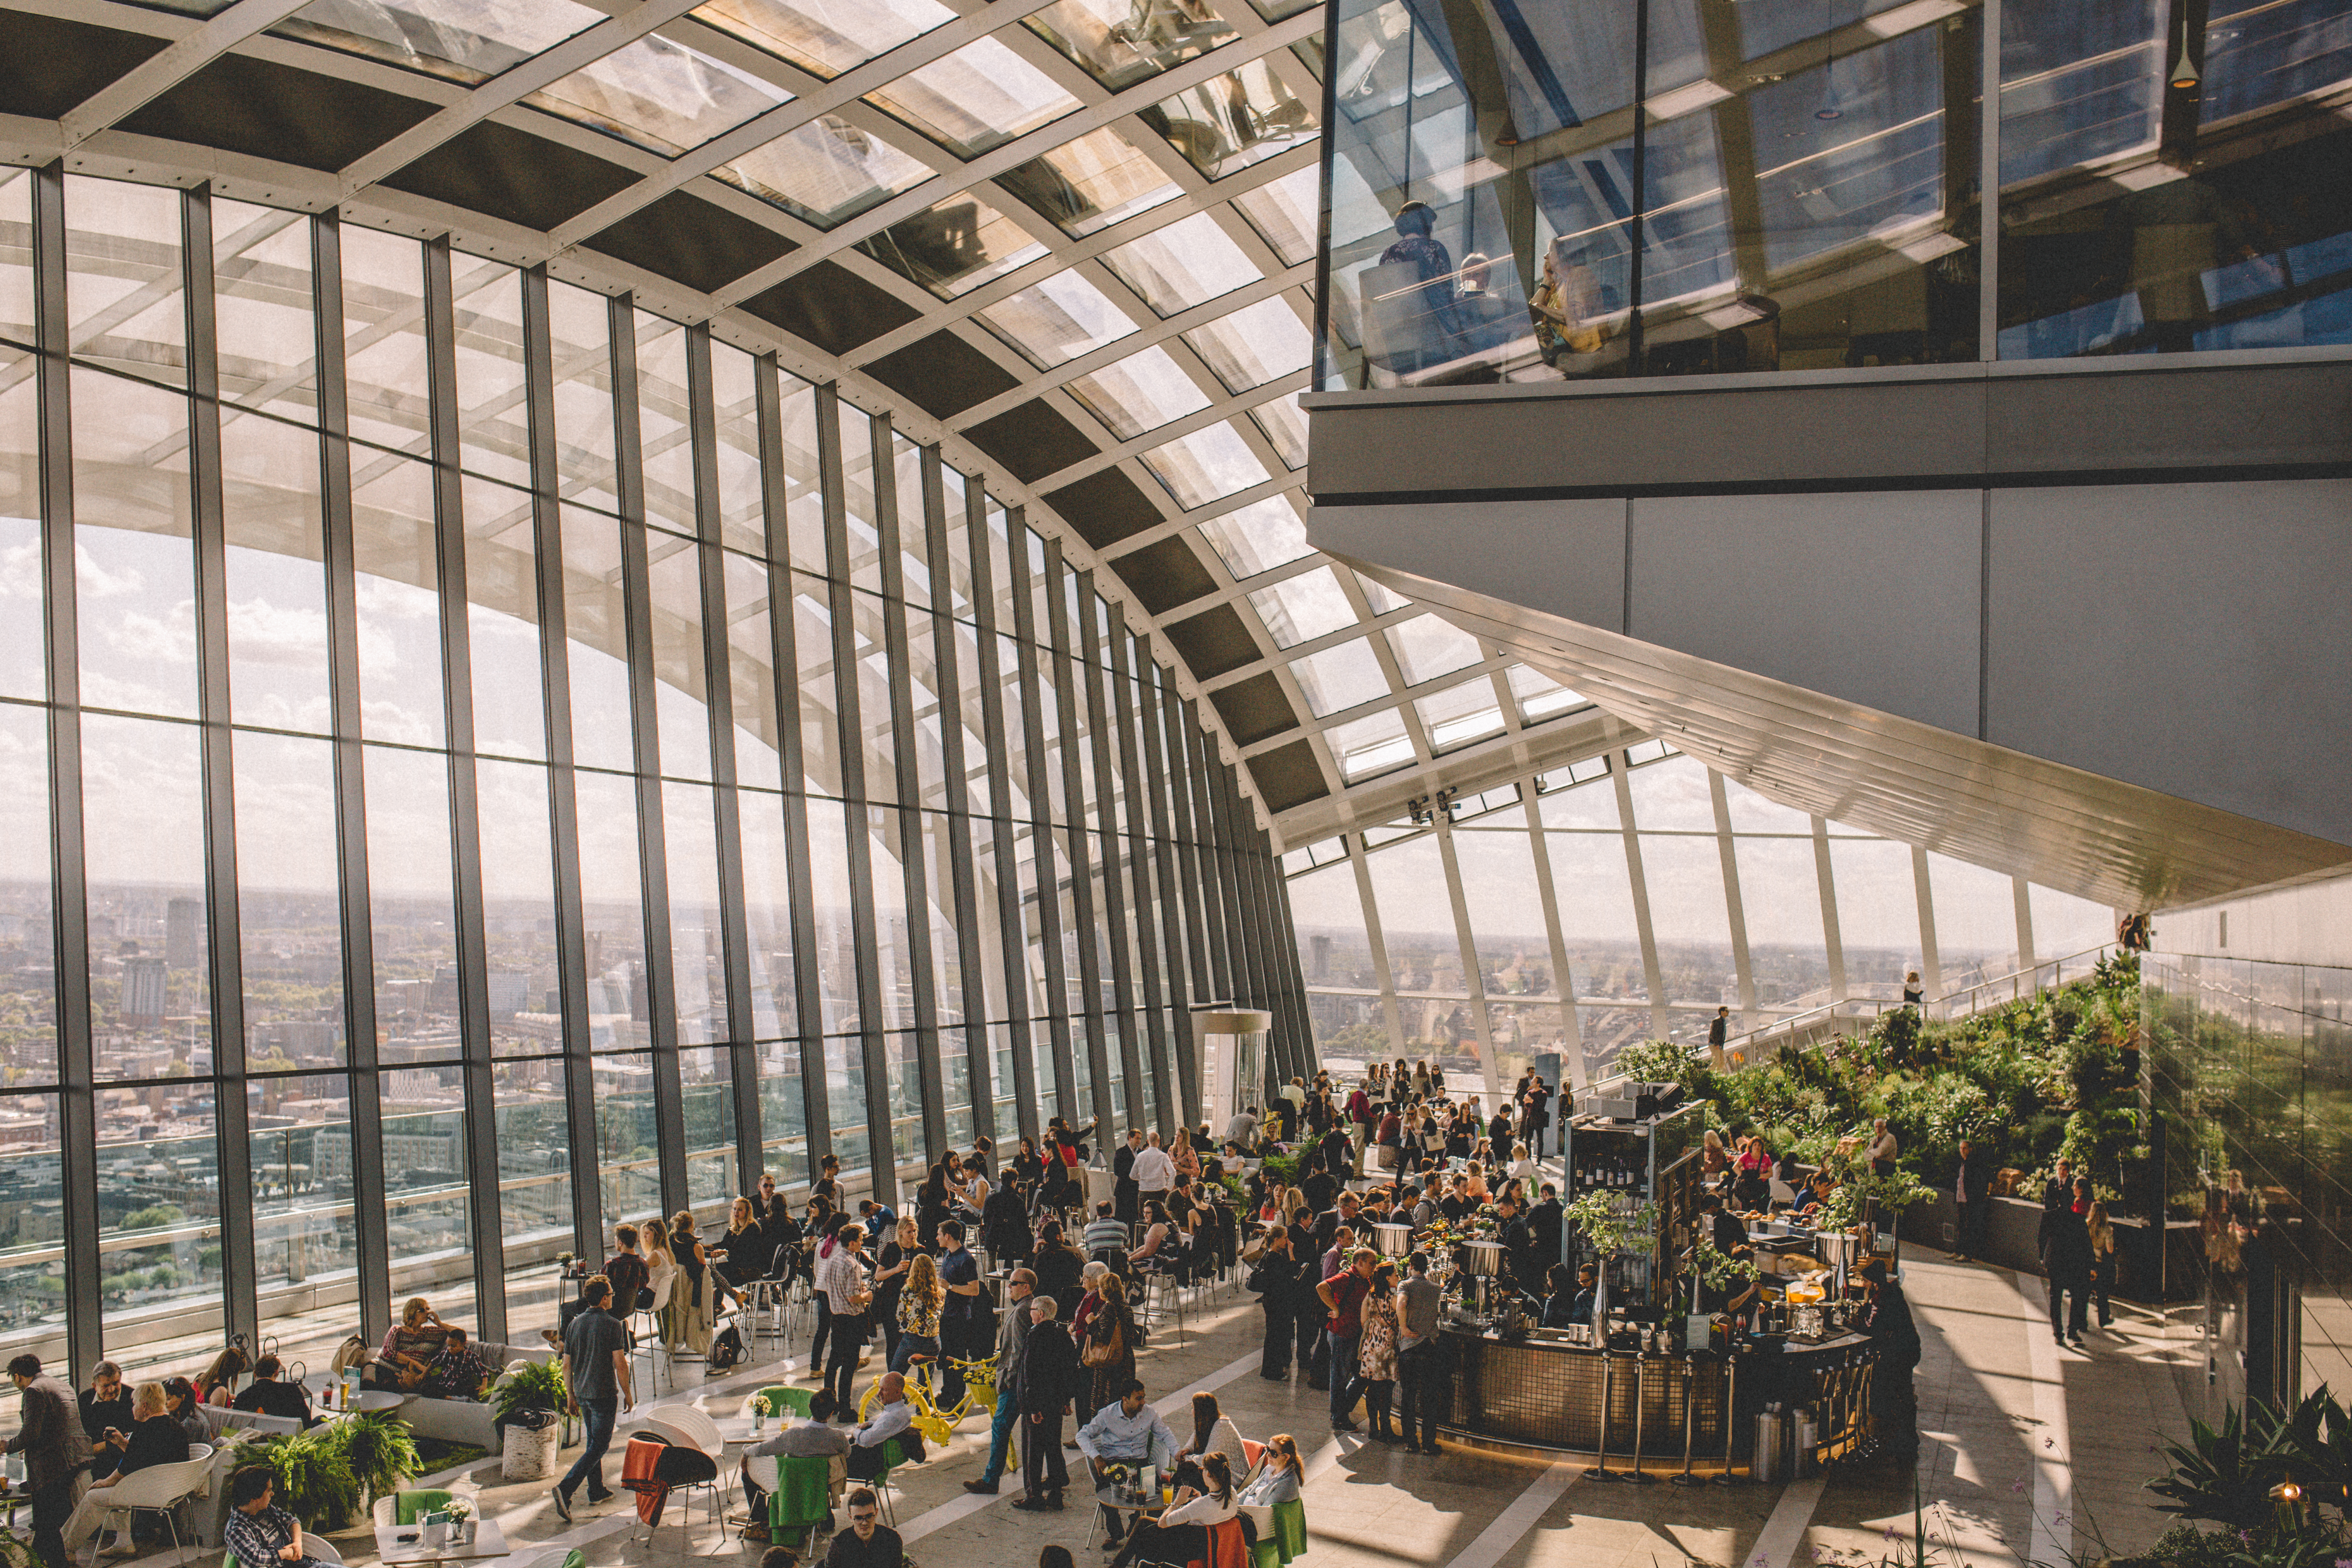
architecture, people, glass, building, skyscraper, steel, greenhouse, arena, modern building, windows, party, reception, dome, 20 Fenchurch Street, The Walkie Talkie, people dining